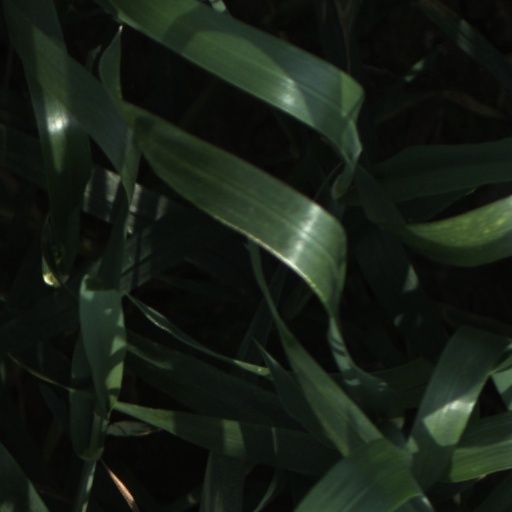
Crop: wheat